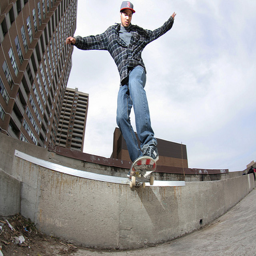
Boy doing trick on skateboard on a concrete wall.
A skater balances himself on a skateboard with some buildings in the background
A man skating on a slope near some building
a man is outside skating on a board on concrete
A man grinds a rail slide on a skateboard